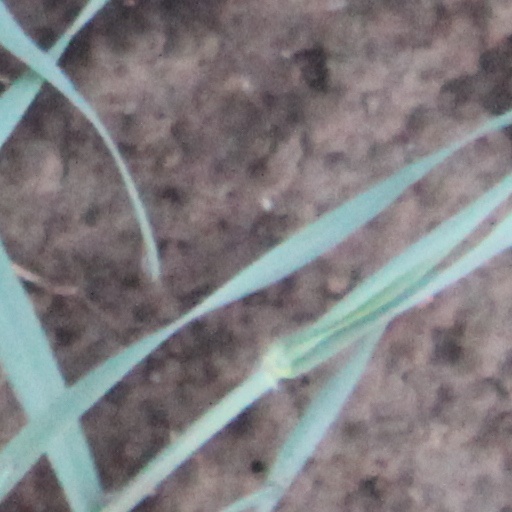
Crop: wheat